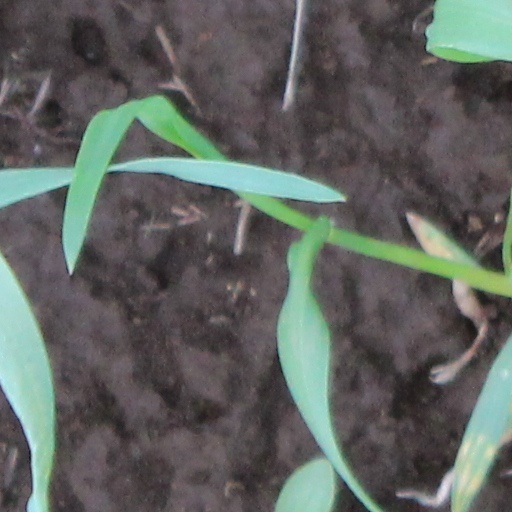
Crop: wheat